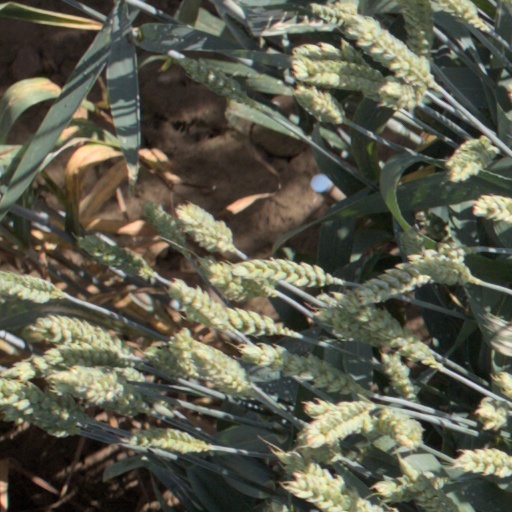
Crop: wheat